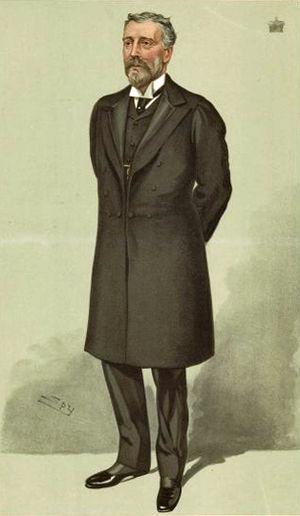
Charles George Lyttelton, 8ᵉ vicomte Cobham, connu sous le nom de Lord Lyttelton de 1876 à 1889, est un pair et homme politique britannique de la famille Lyttelton. Il est député libéral.